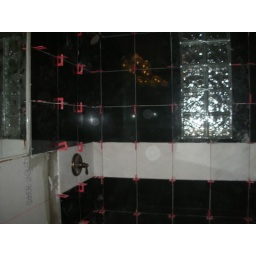
Black granite and white marble tile work in process with glass block in layout